Kinsky

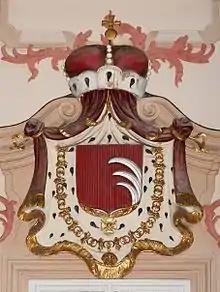
Princely Arms of the Kinsky family at Kinsky Palace in Old Town Square, Prague

Like many of the aristocratic families of the Habsburg monarchy, the Kinskys were great landowners and patrons of the arts. They employed (between 1713 and 1716) the celebrated architect Johann Lukas von Hildebrandt to build their residence Palais Kinsky in Vienna, which remained in the family's ownership until 1987. In addition to this home, from the 18th century the family also owned the vast baroque Kinsky Palace in Old Town Square, Prague. Another family home was Choceň Chateau, a medieval Bohemian fortress rebuilt in the neo-Gothic style in the 19th century. All of these homes were filled with priceless treasures and artifacts. The family lost most of its property in 1945 by confiscation in Czechoslovakia, but after 1990, Karlova Koruna Chateau and Kost Castle were restituted to the family. The Kinskys also own Burg Heidenreichstein in Lower Austria, which they inherited.